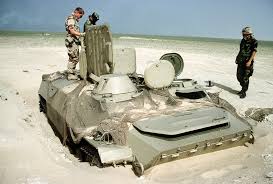
Label: MT_LB